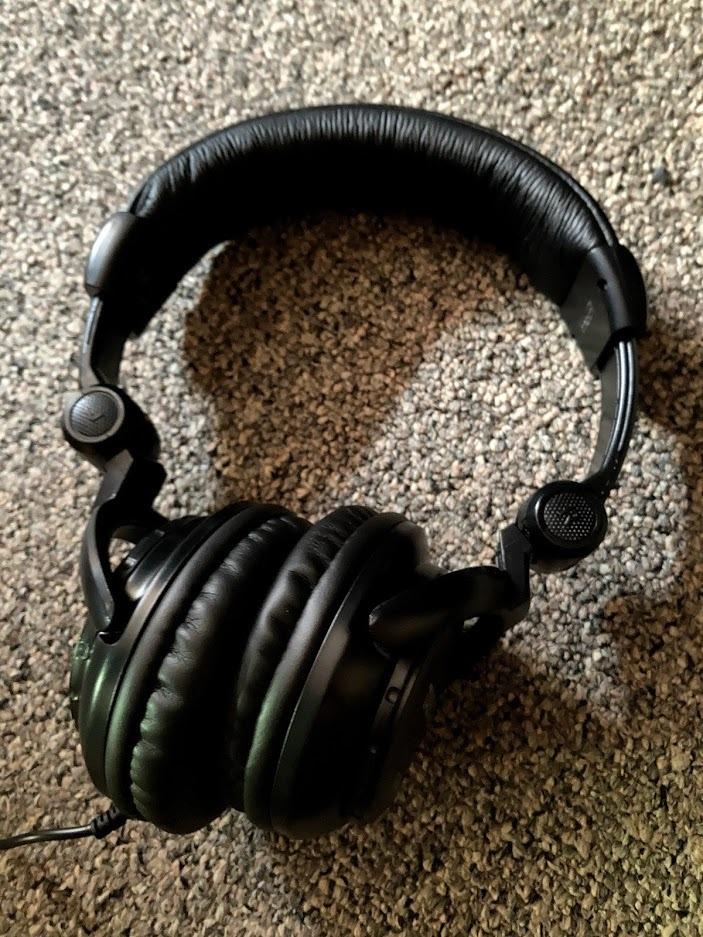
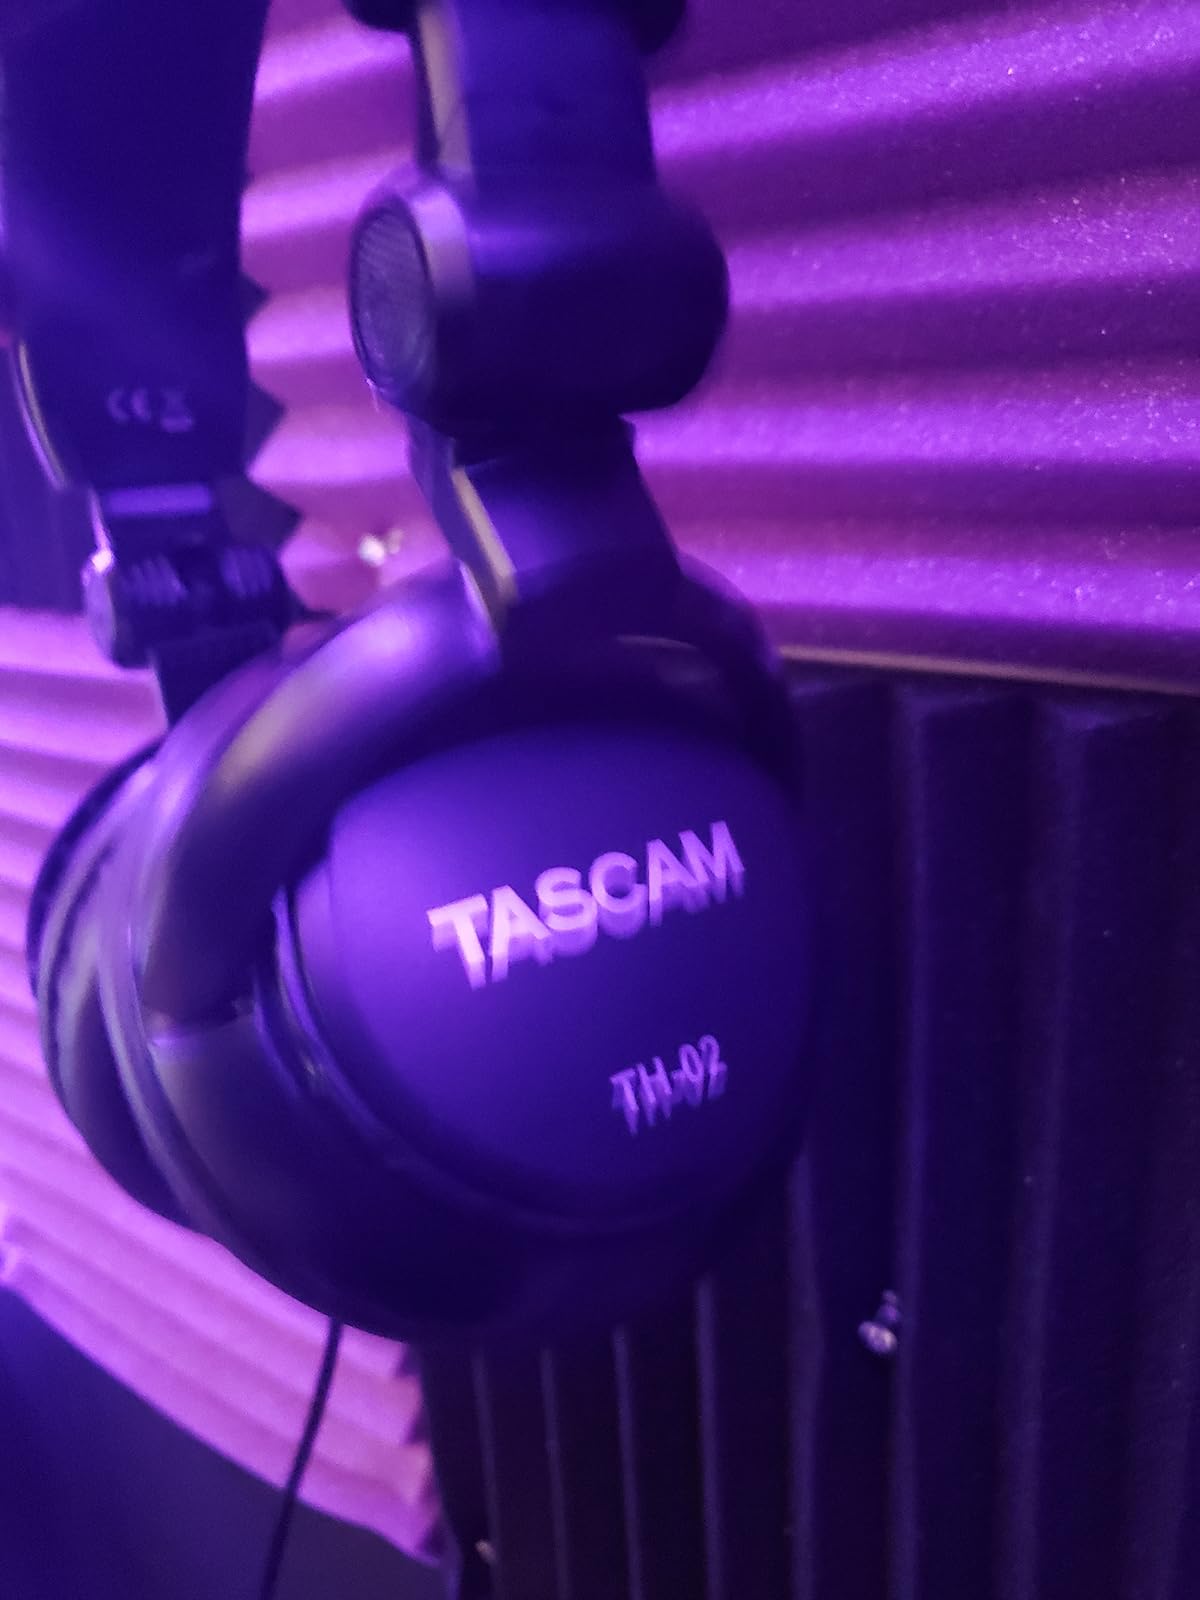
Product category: headphones
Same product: yes